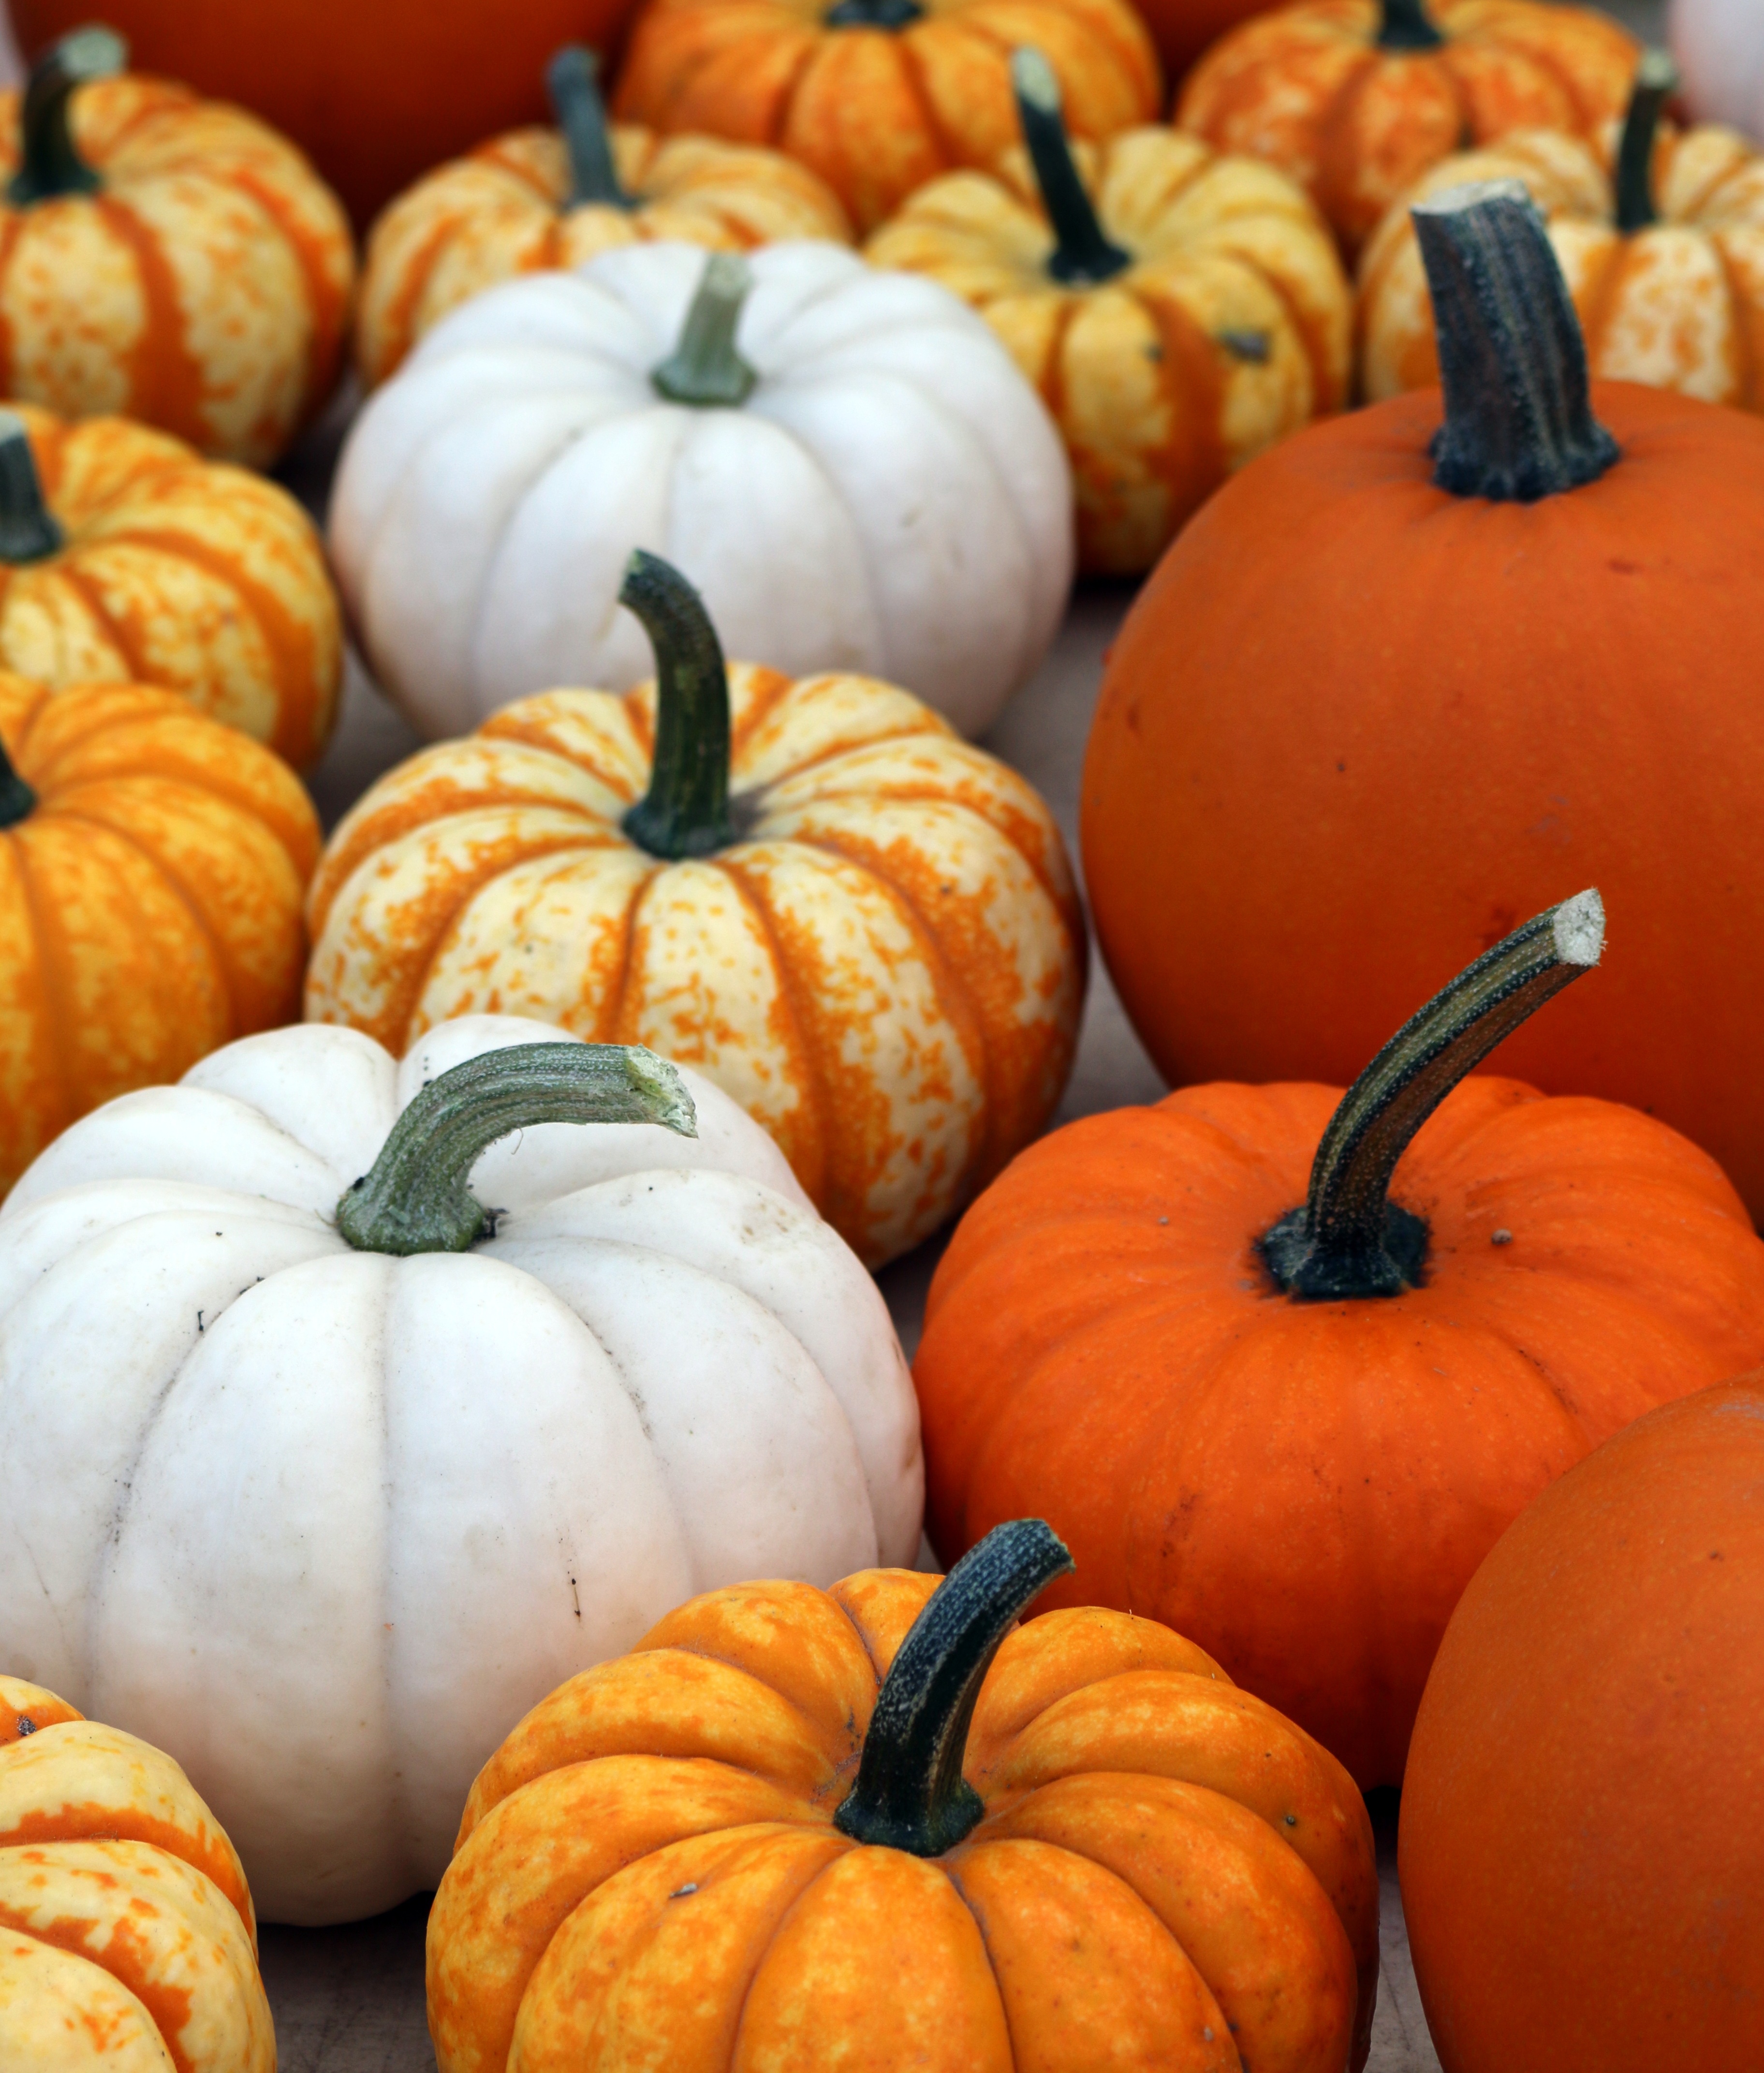
fall, orange, produce, vegetable, autumn, pumpkin, halloween, gourd, stems, seasonal, calabaza, carving, october, pumpkins, cucurbita, winter squash